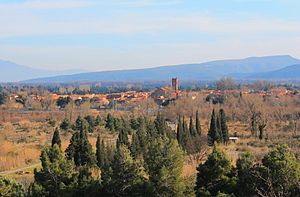
Néfiach
Néfiach er en by og kommune i departementet Pyrénées-Orientales i Sydfrankrig.